Frank DiPalermo

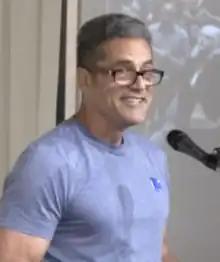
DiPalermo in 2017

Frank DiPalermo is an American actor, playwright and poet known for the plays "Public Transit, Private Parts" (1996), "Something in Common" (1995), and "Common Human Being" (1990). Two of DiPalermo's poems were finalists for the Steve Kowit Poetry Prize and he earned several ensemble awards for "We All Die Alone" (2021).